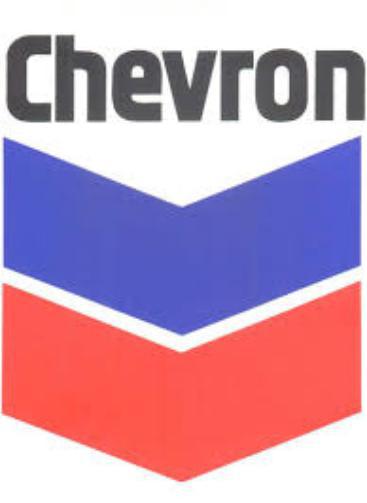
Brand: Chevron
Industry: Transportation